Fixed prosthodontics

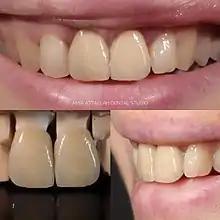
Fabrication of feldspathic porcelain crowns on the dental model, then cementing them on the upper central teeth using a luting agent

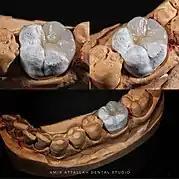
An inlay fitted into the model and ready to be cemented clinically on the natural tooth

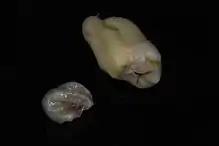
A sample of feldspathic onlay made with refractory die technique using VM9 vita porcelain

A crown is used to cover a tooth and may be commonly referred to as a "cap." Traditionally, the teeth to be crowned are prepared by a dentist, and records are given to a dental technician to construct the prosthesis. The records include models, which are replicas of a patient's teeth, and the impressions used to make these models. There are many different methods of crown fabrication, each using a different material. Some methods are quite similar and utilize either very similar or identical materials. Crowns may be made of gold or other similar metals, porcelain, or a combination of the two. Crowns made of Zirkonia Oxide are being made more popular due to their high translucency and durability as opposed to the chipping disadvantages of porcelain crowns.